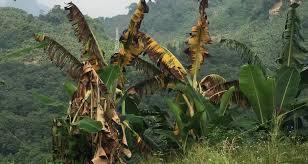
Huu ni miti ya migomba aliyoadhirika labda kutokana na ugonjwa au ukame. Majani mengi yamenyauka na kubadilika rangi kuwa kahawia au majano huku yakionyesha dalili za kukauka na kufa. Baadhi ya migomba bado ina majani mabichi lakini kwa ujumla hali ya miti hiyo haionekani kuwa nzuri. Mandhari ya nyuma yanaonyesha mlima na mimema nyingine ya kijani kibichi kinachopendeza kuwa eneo hilo lina misitu au mimea mingi.